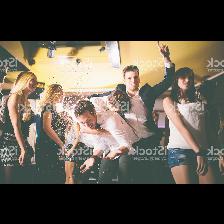
Label: Human